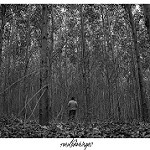
Label: forest